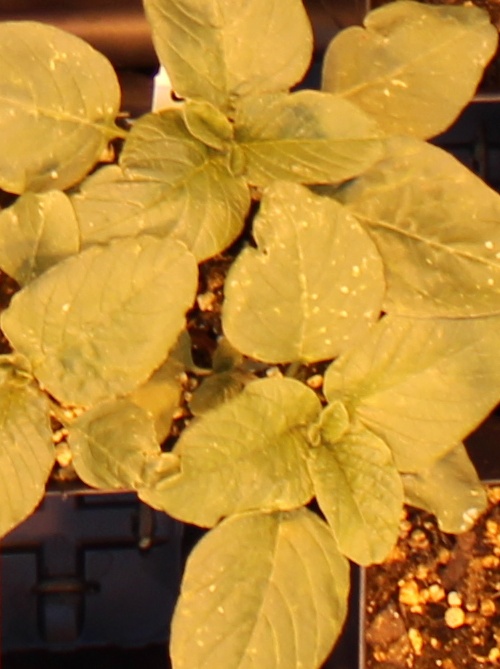
Label: Redroot Pigweed